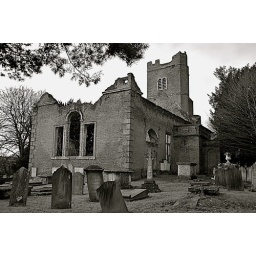
the old brick church 1632, the new church is built next door in the same grounds.